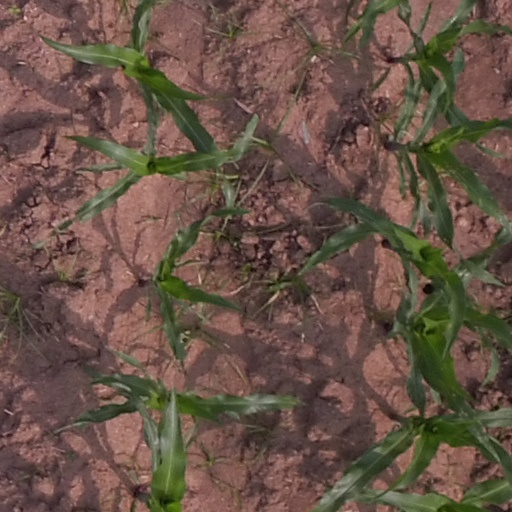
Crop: maize; corn